Inez Fabbri

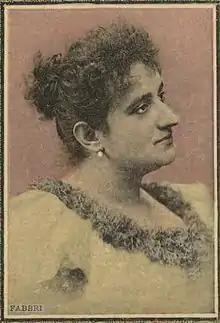
Inez Fabbri ca. 1870

Inez Fabbri (26 January 1831 – 30 August 1909), "née" Agnes Schmidt, was an Austrian American soprano, voice teacher and impresaria. She sang in Austria, Germany, England, South America and the Caribbean, making her home in San Francisco where, in the 1870s, she was the most important musical personality and "prima donna assoluta" of her time, performing in more than 150 concerts and operas from 1872 to 1879, producing operas, and teaching voice to up-and-coming singers.